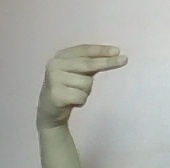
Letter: ain